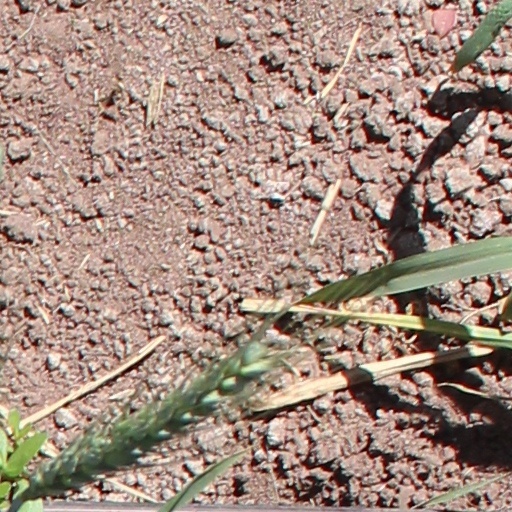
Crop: wheat